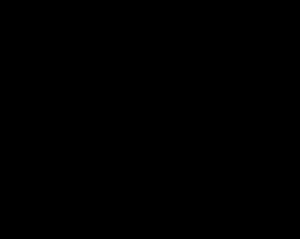
En mathématiques, plus précisément en topologie, un espace de Stone est un espace topologique compact qui est « le moins connexe possible », au sens où l'ensemble vide et les singletons sont ses seules parties connexes.